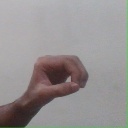
अक्षर: औ